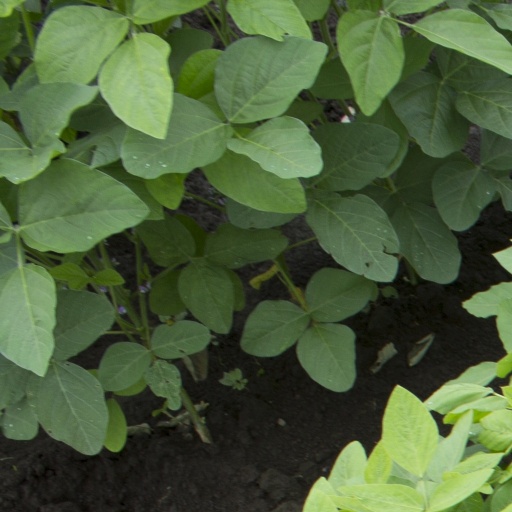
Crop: soybean